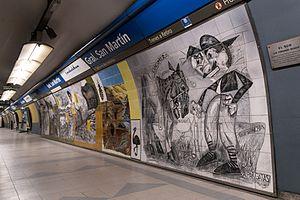
La station General San Martín fait partie de la ligne du réseau du métro de la ville de Buenos Aires, capitale de l'Argentine. Elle se trouve au croisement des rues Calle San Martín et Calle Maipú, sur la Plaza General San Martín du quartier de Retiro.